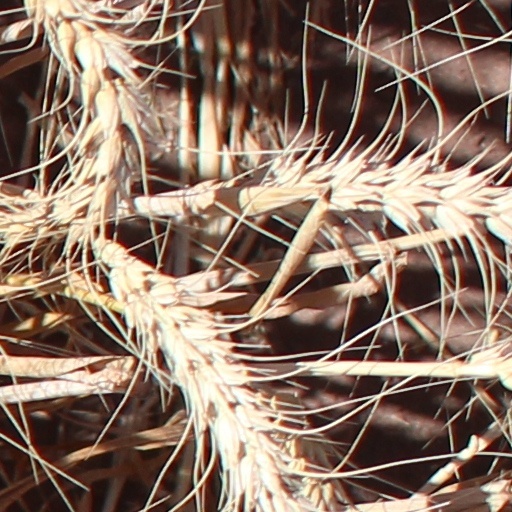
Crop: wheat